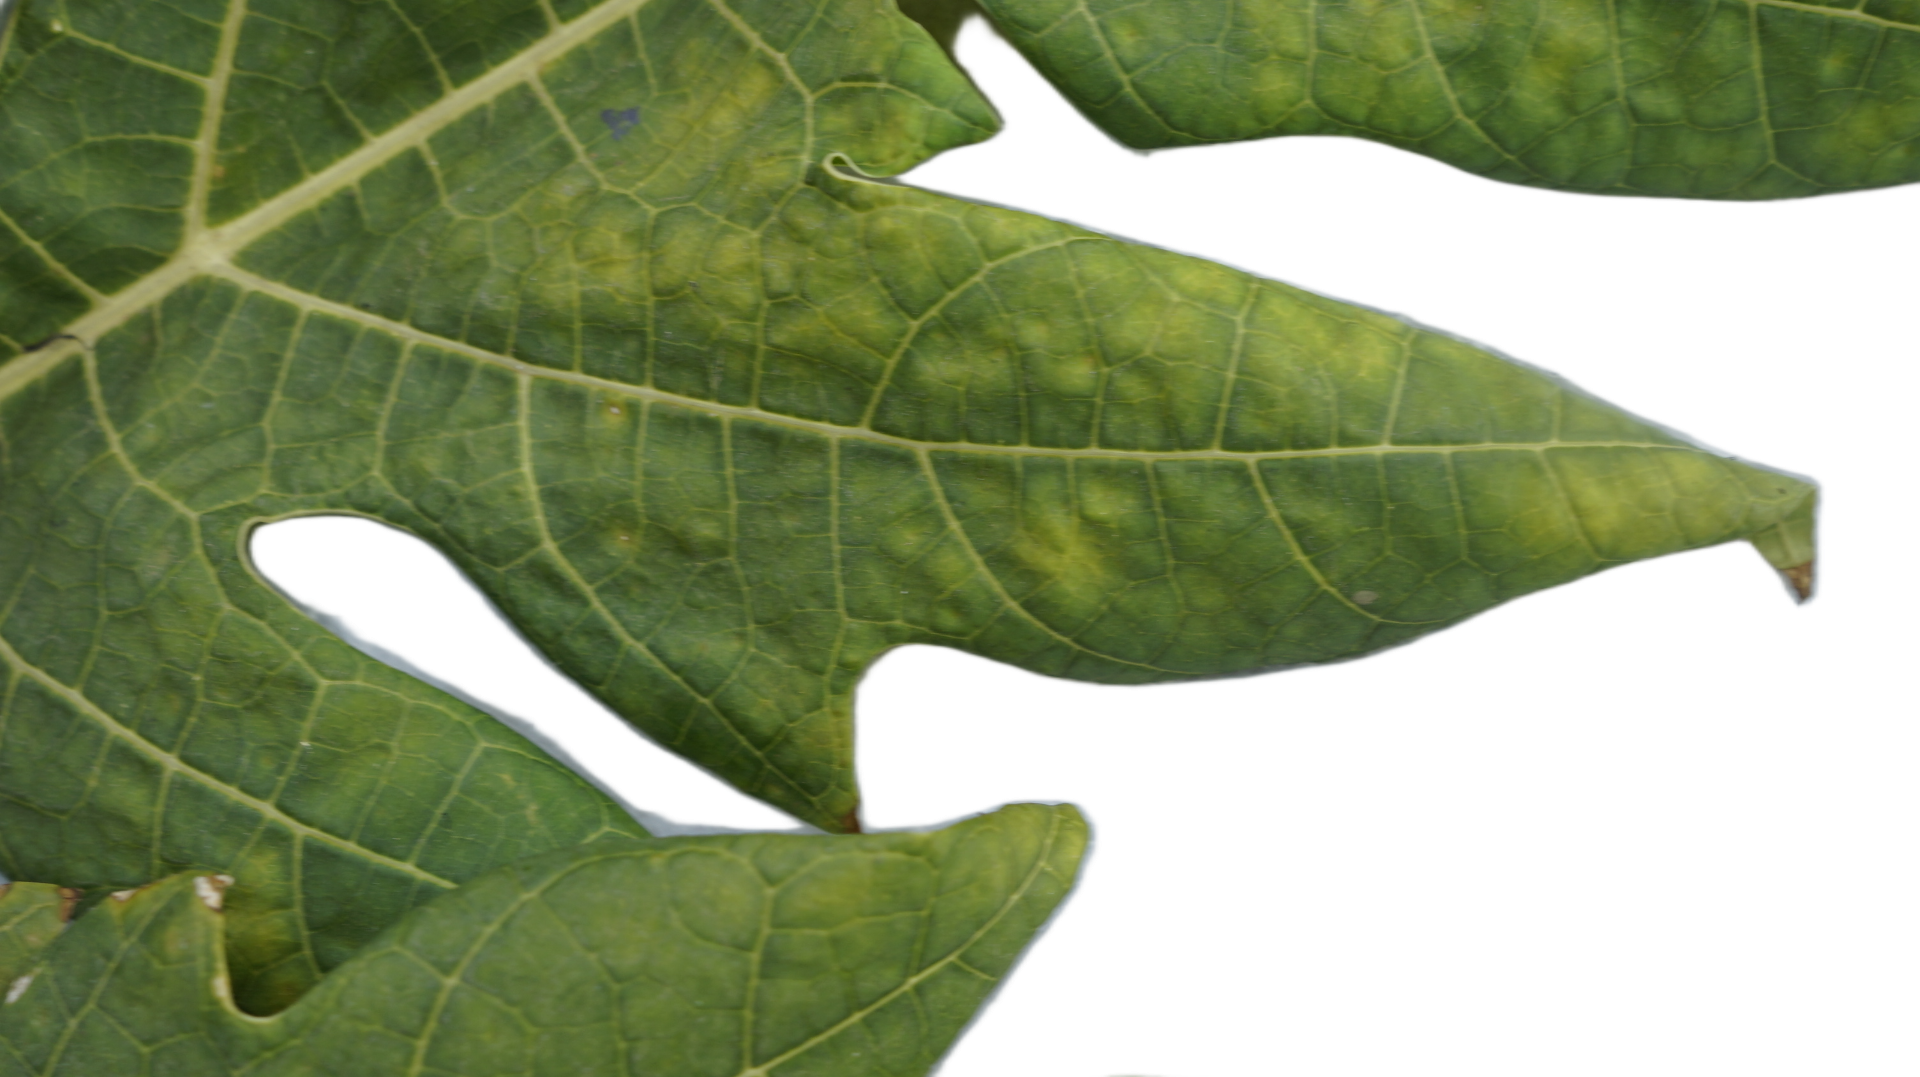
Crop: Papaya
Label: Curled_Yellow_Spot